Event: Nepal Earthquake
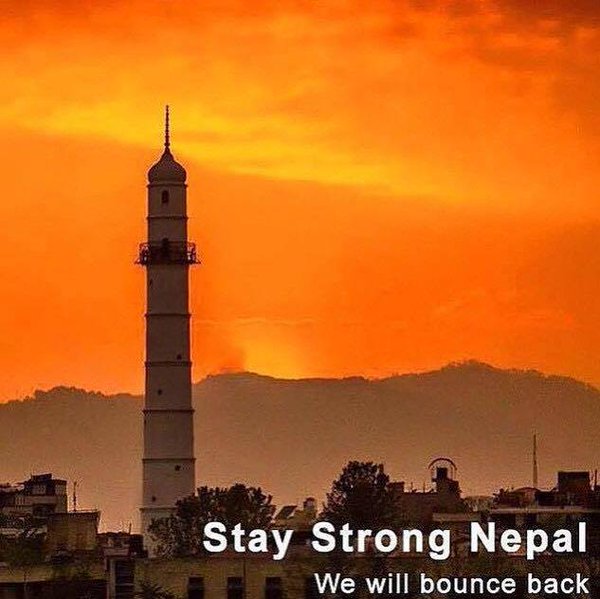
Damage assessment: no_damage